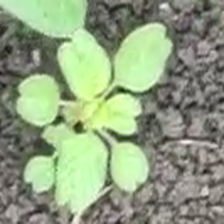
Weed species: Lamber_Quarter_plant(Chenopodium )